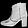
Label: Ankle boot